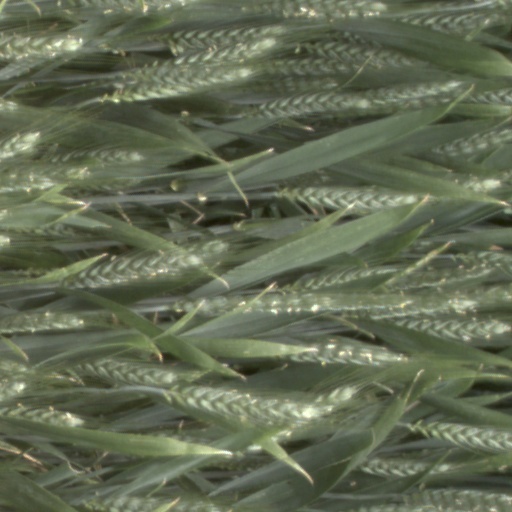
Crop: wheat